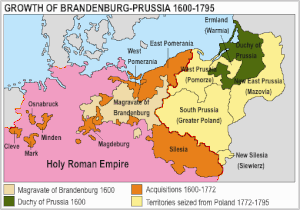
La province de Poméranie était une province de l'État de Brandebourg-Prusse, puis du royaume de Prusse, située sur la côte Batilqie. Elle fut établie en 1653 à la suite des traités de Westphalie terminant la guerre de Trente Ans, sur le territoire de l'ancien duché de Poméranie. Elle se confondit avec la Poméranie ultérieure à l'est de l'Oder et était le précurseur de la province de Poméranie redéfinie en 1815.
La Nouvelle-Prusse-Orientale est le nom donné à une province du Royaume de Prusse constituée en 1795 de territoires polonais annexés lors du troisième partage de la Pologne. Sa capitale était Białystok. En 1807, lors du traité de Tilsit, les territoires de cette province sont annexés au grand duché de Varsovie ou à la Russie.
L'Armée royale prussienne était l'armée du royaume de Prusse. Ces forces armées furent essentielles dans l'affirmation du Brandebourg en tant que pouvoir européen.
Les anciens territoires de l'Est de l'Allemagne sont les provinces ou les régions situées à l'est de la frontière orientale de l'Allemagne actuelle, qui furent perdus par l'Allemagne après la Première Guerre mondiale puis la Seconde Guerre mondiale. Les territoires perdus après la Première Guerre mondiale comprennent la plus grande partie de la province de Posnanie et de la Prusse-Occidentale. Les autres territoires perdus après la Seconde Guerre mondiale incluent la Prusse-Orientale, la Poméranie ultérieure, la Nouvelle-Marche, la Haute-Silésie et la plus grande partie de la Basse-Silésie. Dans l'Allemagne d'aujourd'hui, le terme fait référence habituellement seulement aux territoires perdus après la Seconde Guerre mondiale, tandis qu'en Pologne les territoires acquis de l'Allemagne après la Seconde Guerre mondiale furent surnommés les « territoires récupérés ».
La Prusse-Méridionale est une province du royaume de Prusse qui a existé de 1793 à 1807, incluant les villes de Poznan et de Varsovie. Elle est en effet formée de territoires polonais annexés lors des deuxième et troisième partages de la Pologne.